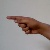
The image shows a hand gesture representing the letter 'G' in Indian Sign Language.